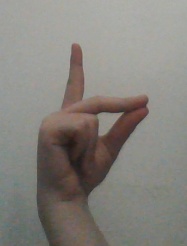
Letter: ta